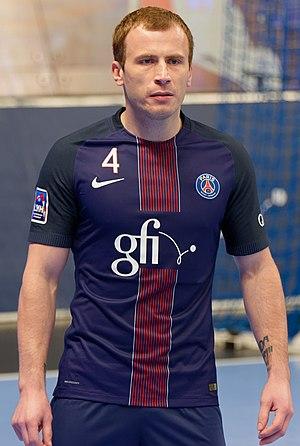
Rencontre de championnat entre le PSG et Pays d'Aix handball. A Coubertin, le 2 juin 2016.
Fahrudin Melić, né le 22 juillet 1984 à Prijepolje, est un joueur de handball monténégrin, évoluant au poste d'ailier droit. Il est l'un des éléments de l'équipe du Monténégro. En club, il se révèle avec l'équipe slovène de RK Gorenje Velenje qui évolue en Ligue des champions. Après trois saisons au Paris Saint-Germain Handball, Melić rejoint le Chambéry Savoie Mont-Blanc Handball en 2016, avec lequel il remporte la Coupe de France 2019. En 2020, il s'engage pour deux ans avec Saint-Raphaël.